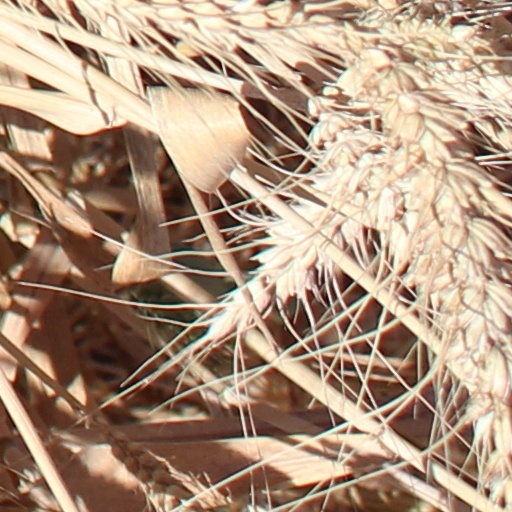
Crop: wheat